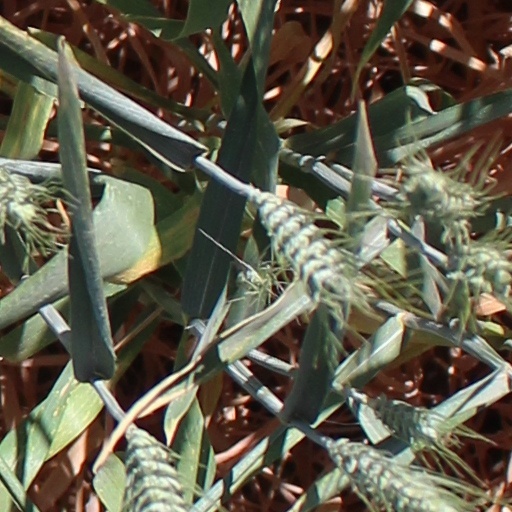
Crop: wheat